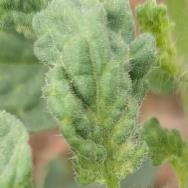
Crop: Tomato
Condition: virosis-d